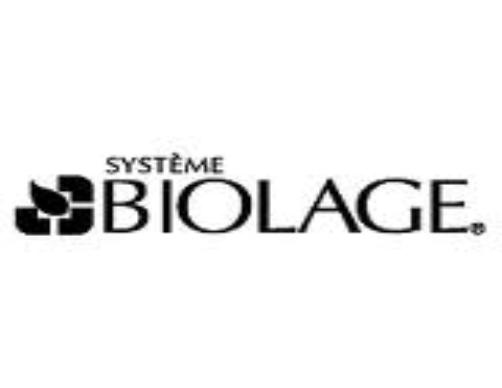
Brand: Biolage
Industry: Necessities